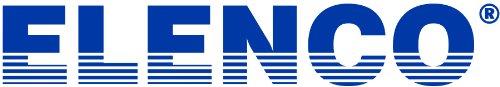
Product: Edu-Toys Mobile 20/30/40x Telescope
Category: Toys & Games | Learning & Education | Optics | Telescopes
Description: Great for the young astronomer on the go.
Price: $22.99
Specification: ProductDimensions:18x7x3inches|ItemWeight:1.05pounds|ShippingWeight:1.05pounds(Viewshippingratesandpolicies)|DomesticShipping:ItemcanbeshippedwithinU.S.|InternationalShipping:ThisitemcanbeshippedtoselectcountriesoutsideoftheU.S.LearnMore|ASIN:B000I67NDS|Itemmodelnumber:EDU-41005|Manufacturerrecommendedage:8-12years